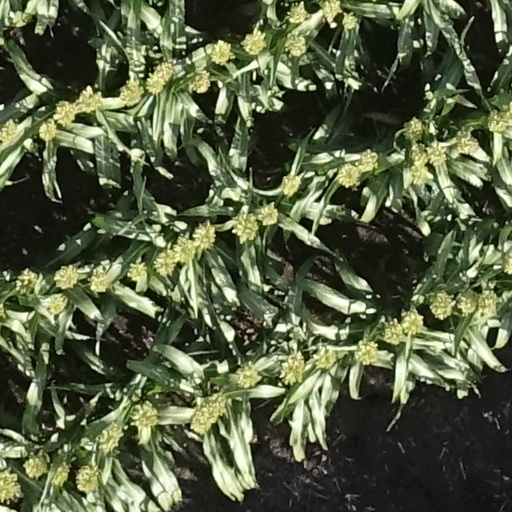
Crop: sorghum